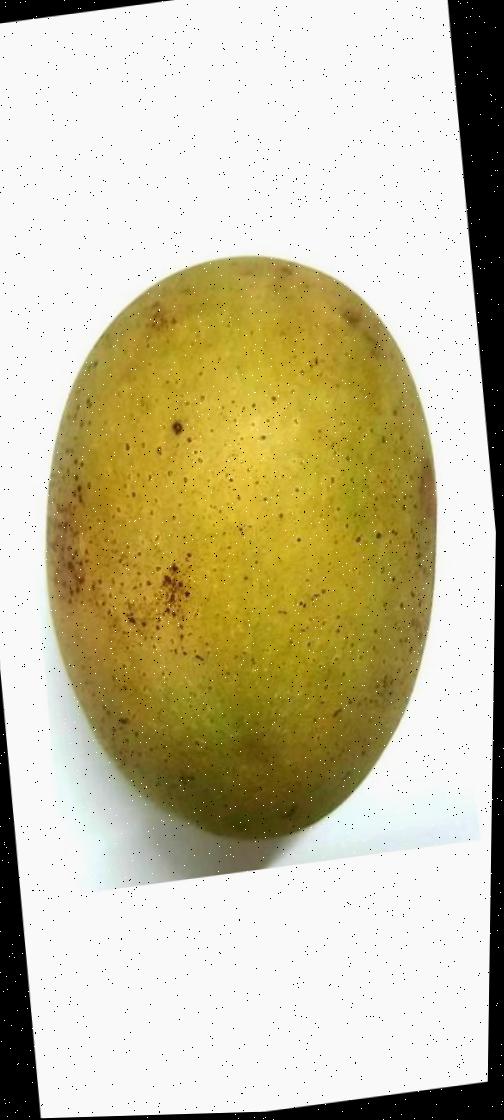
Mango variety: Shada